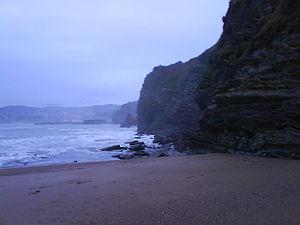
Barrika en basque ou Barrica en espagnol est une commune de Biscaye dans la communauté autonome du Pays basque en Espagne.